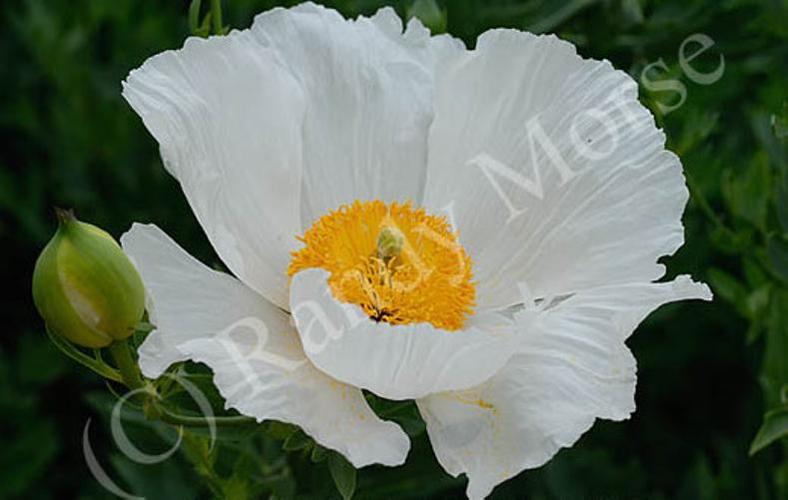
Label: tree poppy